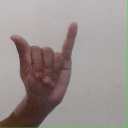
अक्षर: य